Our Lady of Refuge Church, Elathagiri

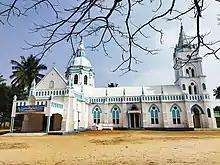
Side View of the church

Our Lady of Refuge Church, known locally as Adaikala Madha Church, is a 100-year-old church located in Elathagiri village, Tamil Nadu, India. It is the first parish church in Krishnagiri district. Every year Paara Koil celebrations are held which are popular throughout the diocese. This church has contributed a lot to the Catholic society by providing people to holy service. As many as twenty-five priests and more than a hundred sisters have been given by Elathagiri parishes. Furthermore, the Bishop of Salem, Rev. Singaroyan, also belongs to this parish.